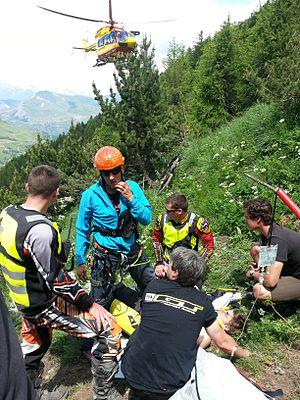
St-Jacques-d'Atticieux Quad 18
Saint-Jacques-d'Atticieux est une commune française, située dans le département de l'Ardèche en région Auvergne-Rhône-Alpes.